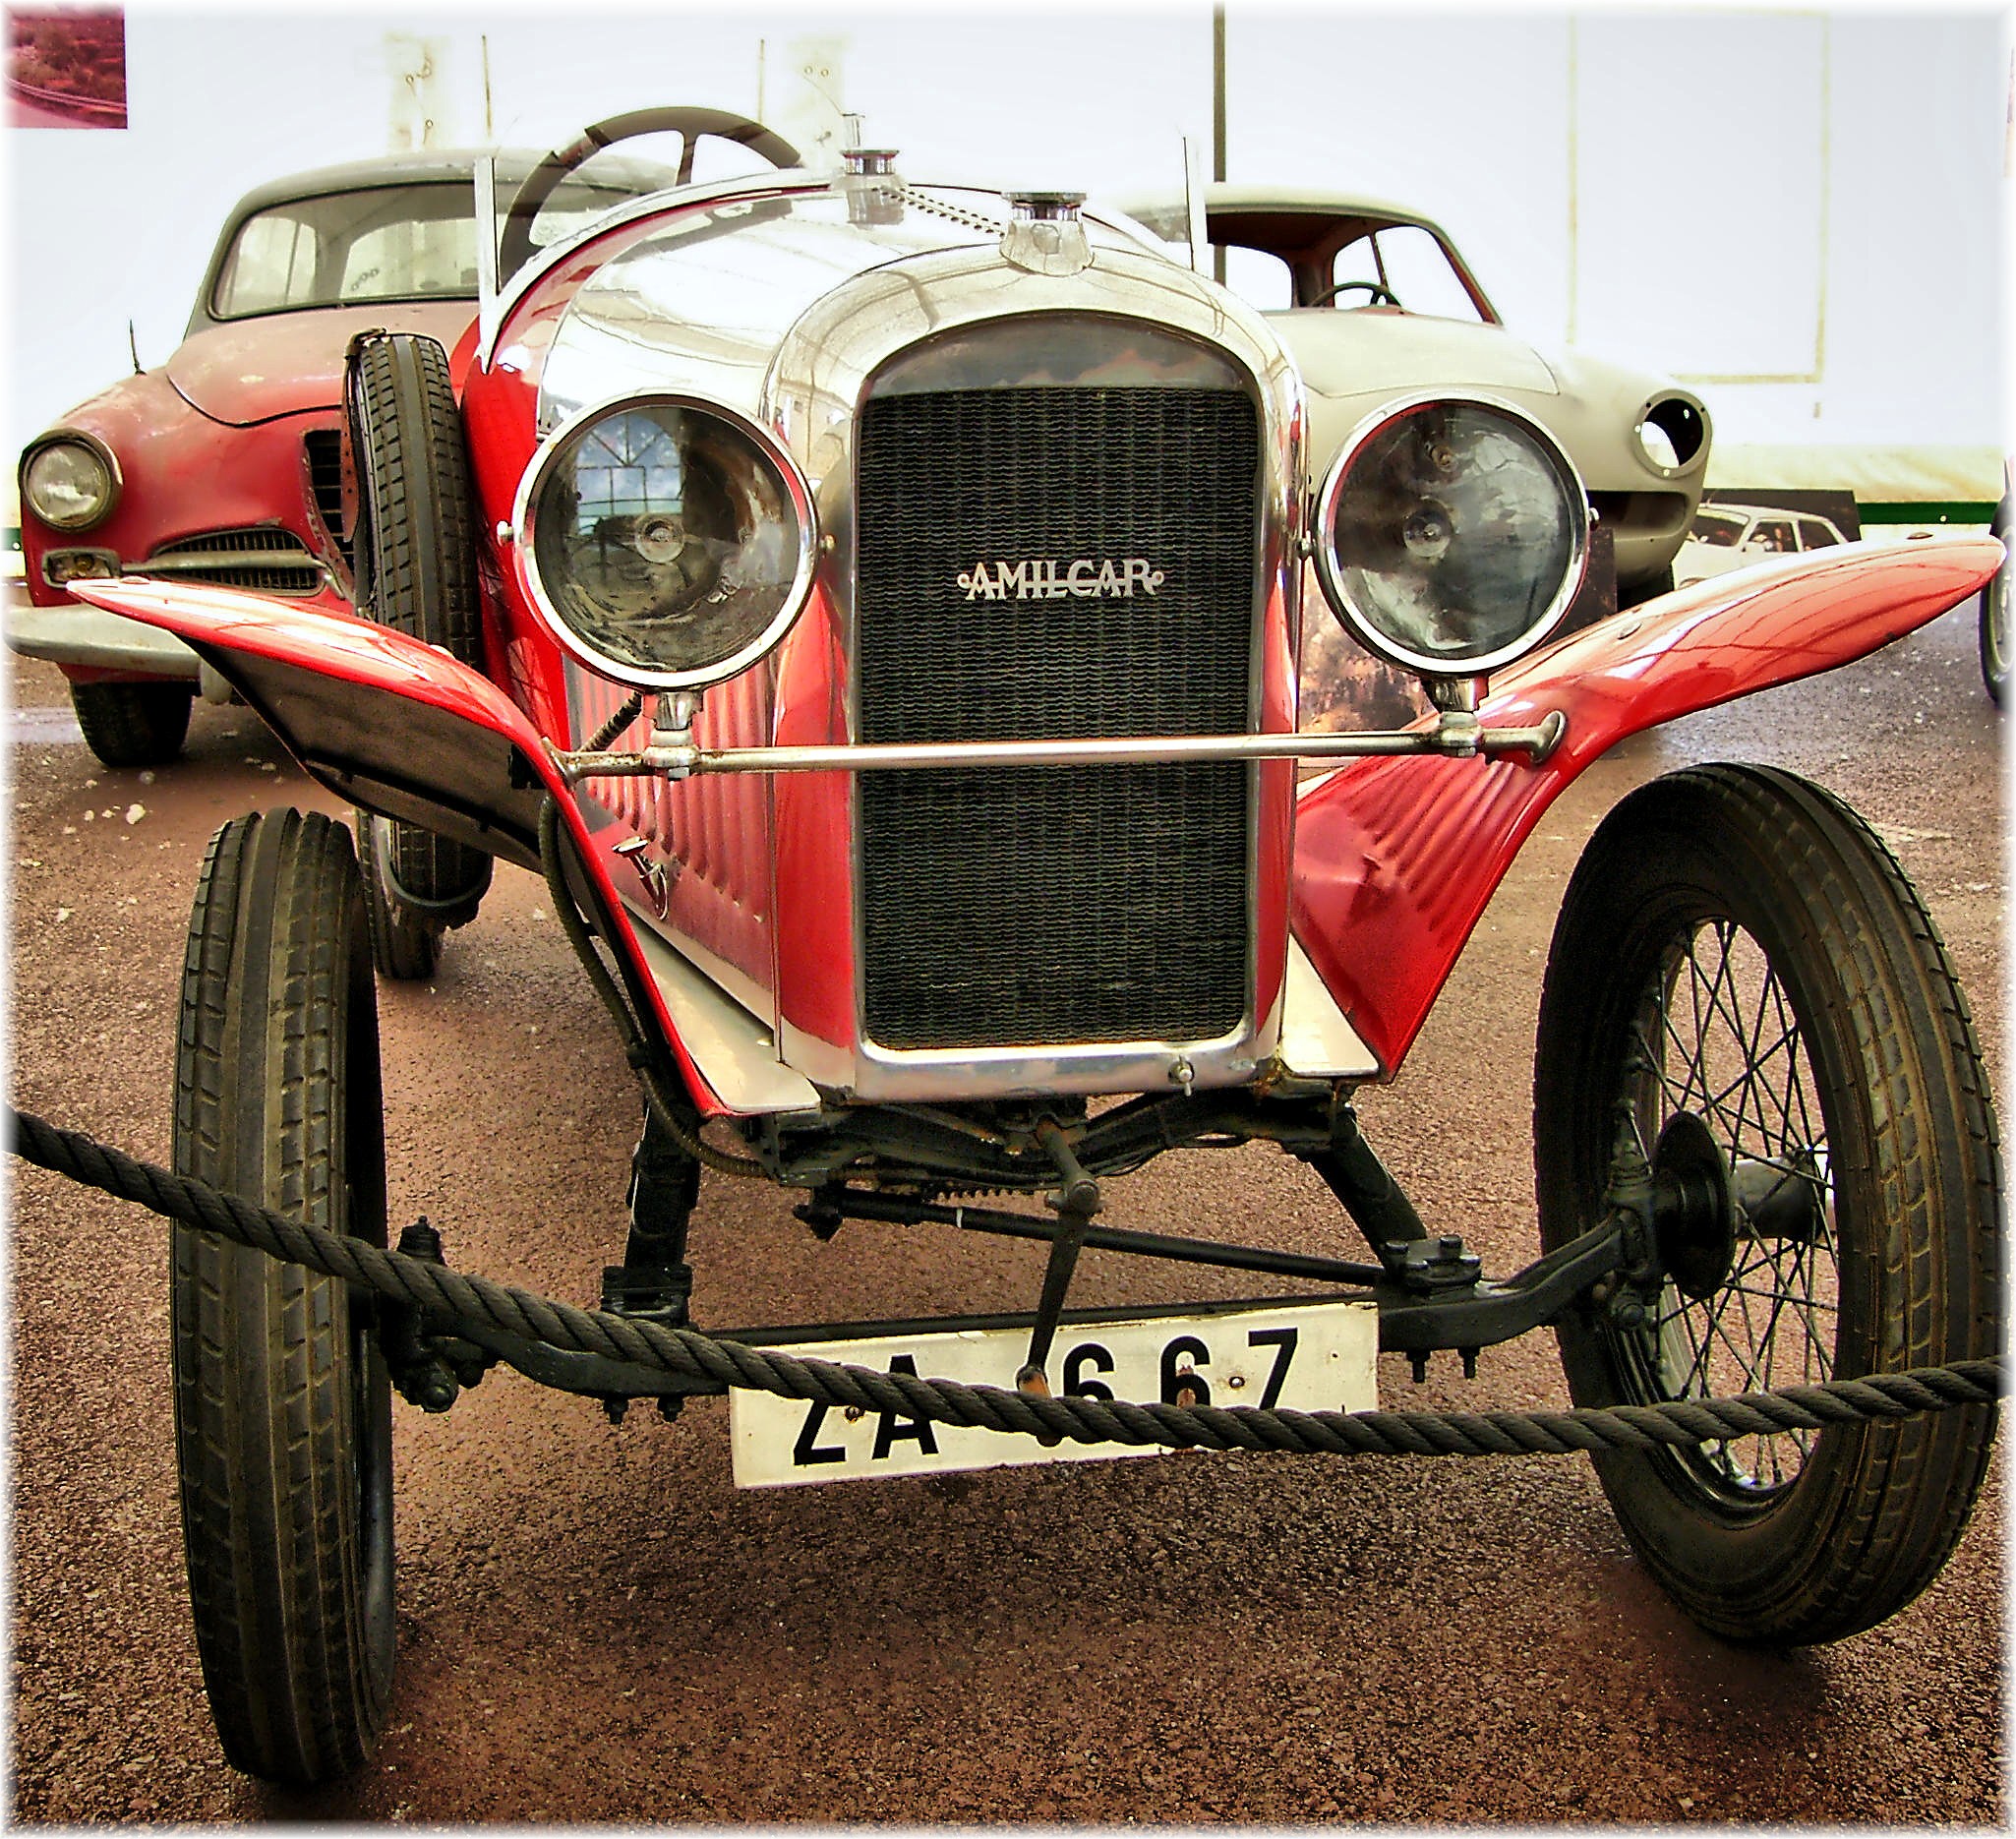
car, wheel, europe, vehicle, metal, motor vehicle, vintage car, race car, spain, espagne, cars, sedan, europa, autos, galicia, classic, convertible, espana, galiza, vehiculos, maquinas, worldcars, exposicion, corunna, galice, coches, culleredo, lacoruna, acoru a, coru a, provinciacoru a, amilcar, antique car, land vehicle, touring car, automobile make, automotive design, luxury vehicle